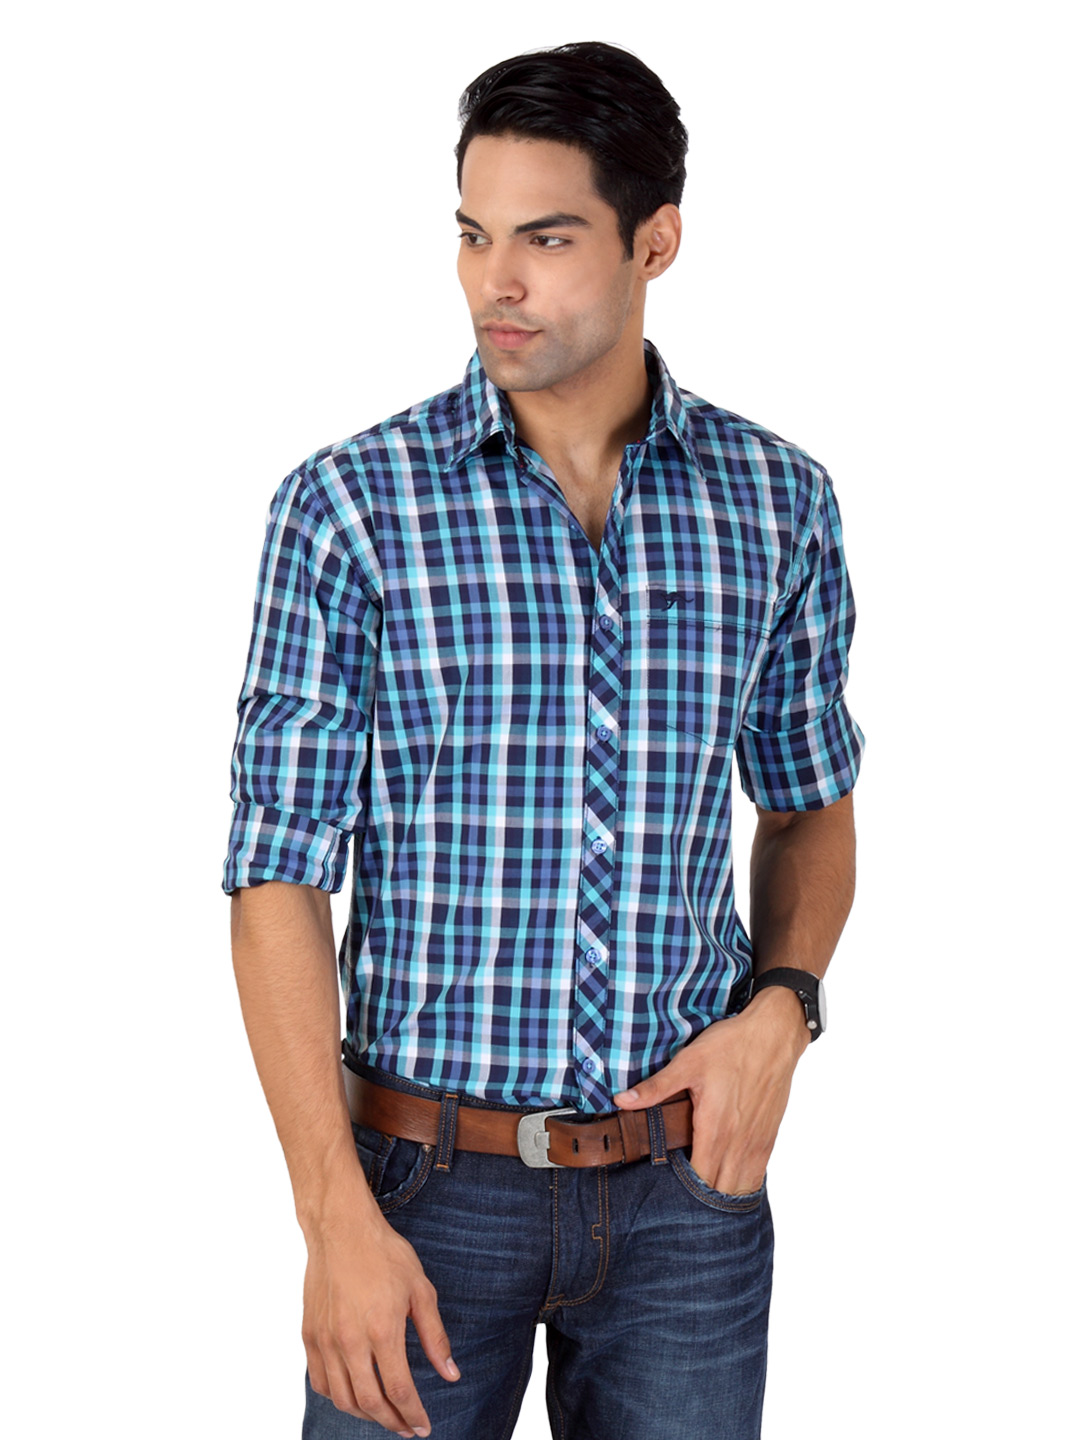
Highlander Men Blue Check Shirt
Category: Apparel / Topwear / Shirts
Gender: Men
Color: Navy Blue
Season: Fall 2012
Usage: Casual